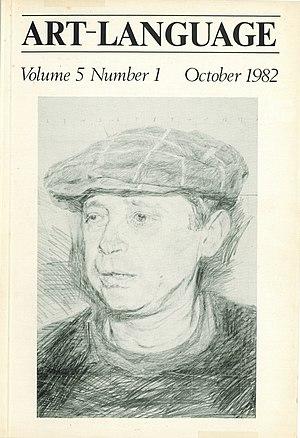
Mel Ramsden, né en 1944, est un artiste conceptuel britannique membre du collectif Art and Language.
Le château de Montsoreau – musée d'Art contemporain est un musée privé d'art contemporain créé par le collectionneur français Philippe Méaille, situé dans le val de Loire à Montsoreau. Installé dans le château de Montsoreau à la suite d'un accord signé avec le conseil départemental de Maine-et-Loire, il a été inauguré le 8 avril 2016. La collection du musée représente le plus important fonds mondial d'œuvres du collectif d'artistes conceptuels britanniques Art et Language.
Art-Language The Journal of conceptual art est un journal anglophone publié par les artistes conceptuels d'Art & Language, mouvement dont il inspire le nom. Impliquant plus de vingt artistes, aux États-Unis, en Europe et en Australie, et couvrant près de 20 ans de production artistique, le journal représente l'une des plus vastes œuvres d'art conceptuel. Il est considéré comme ayant une influence importante sur l'art conceptuel et l'art contemporain.